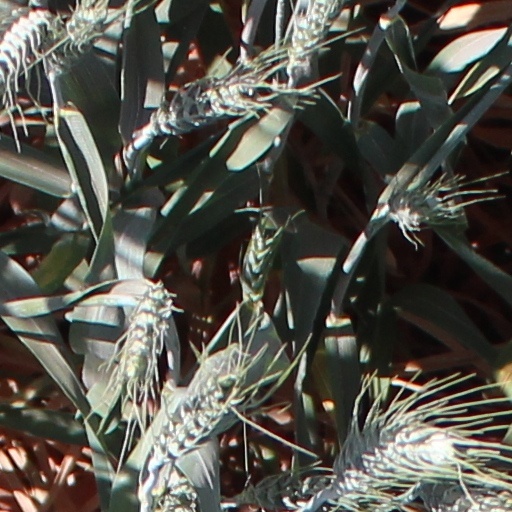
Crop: wheat